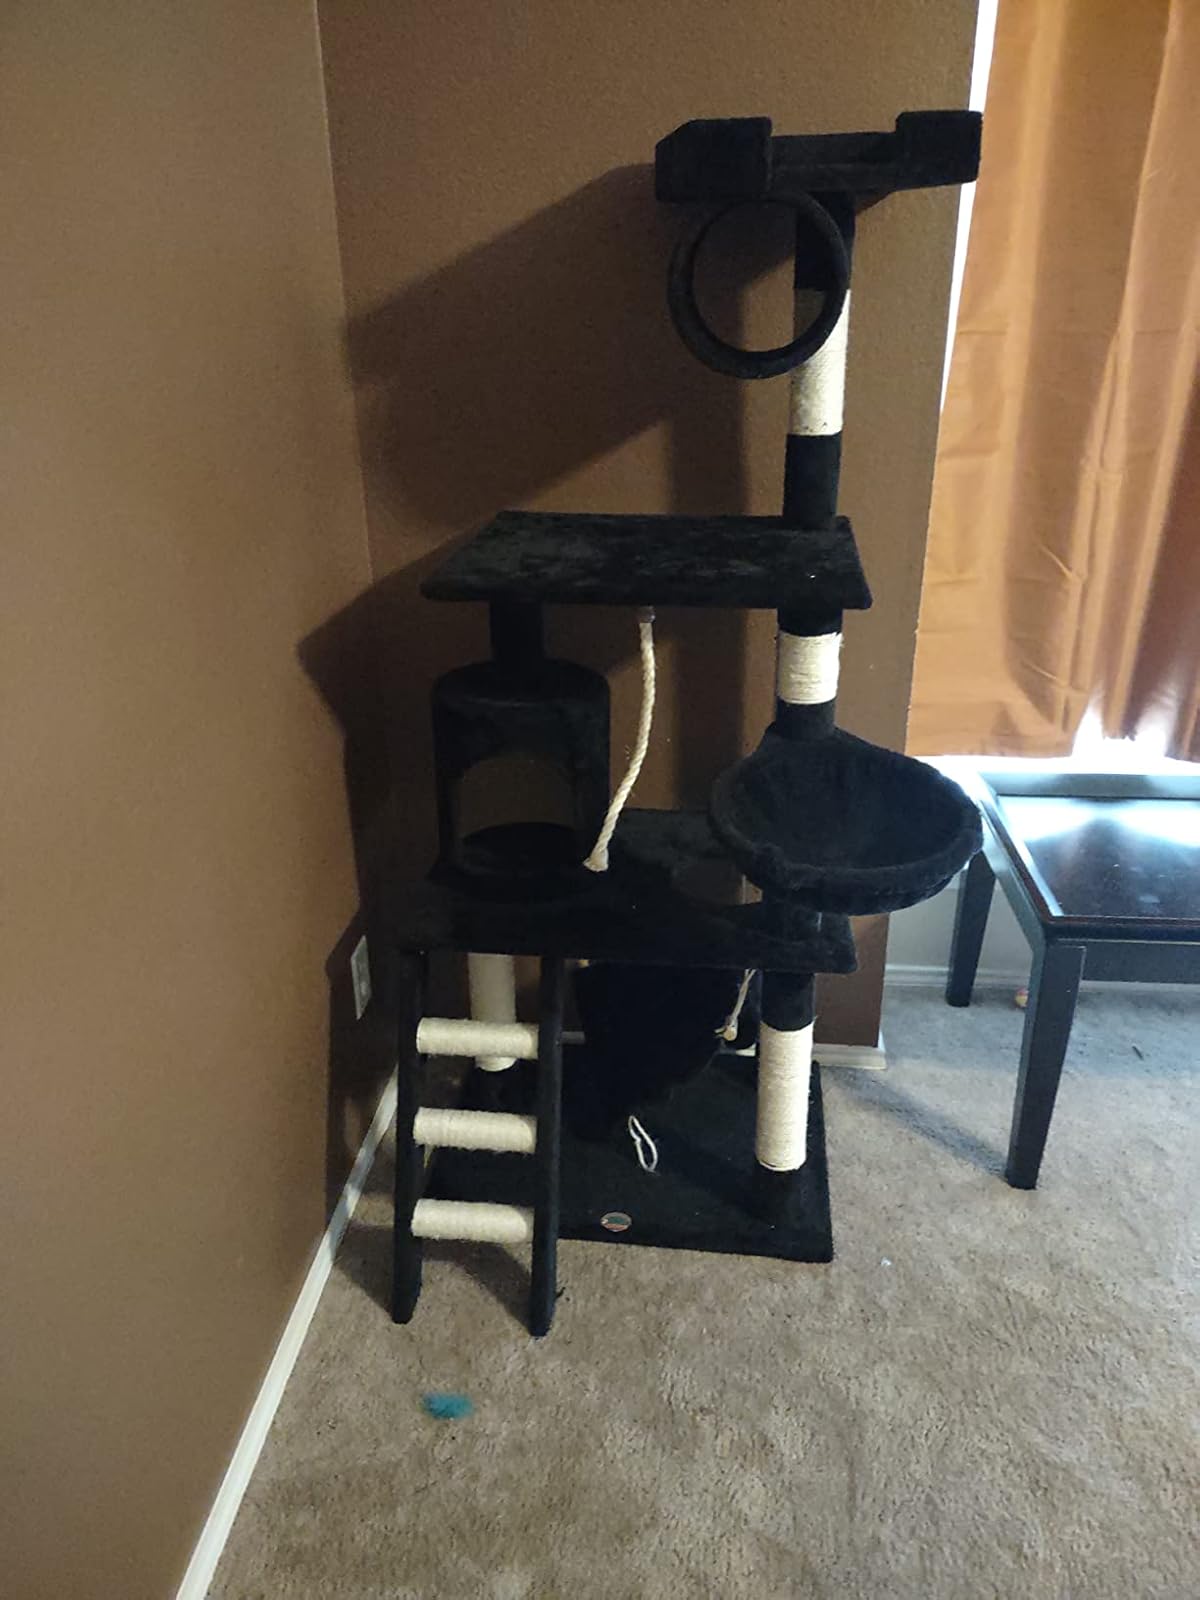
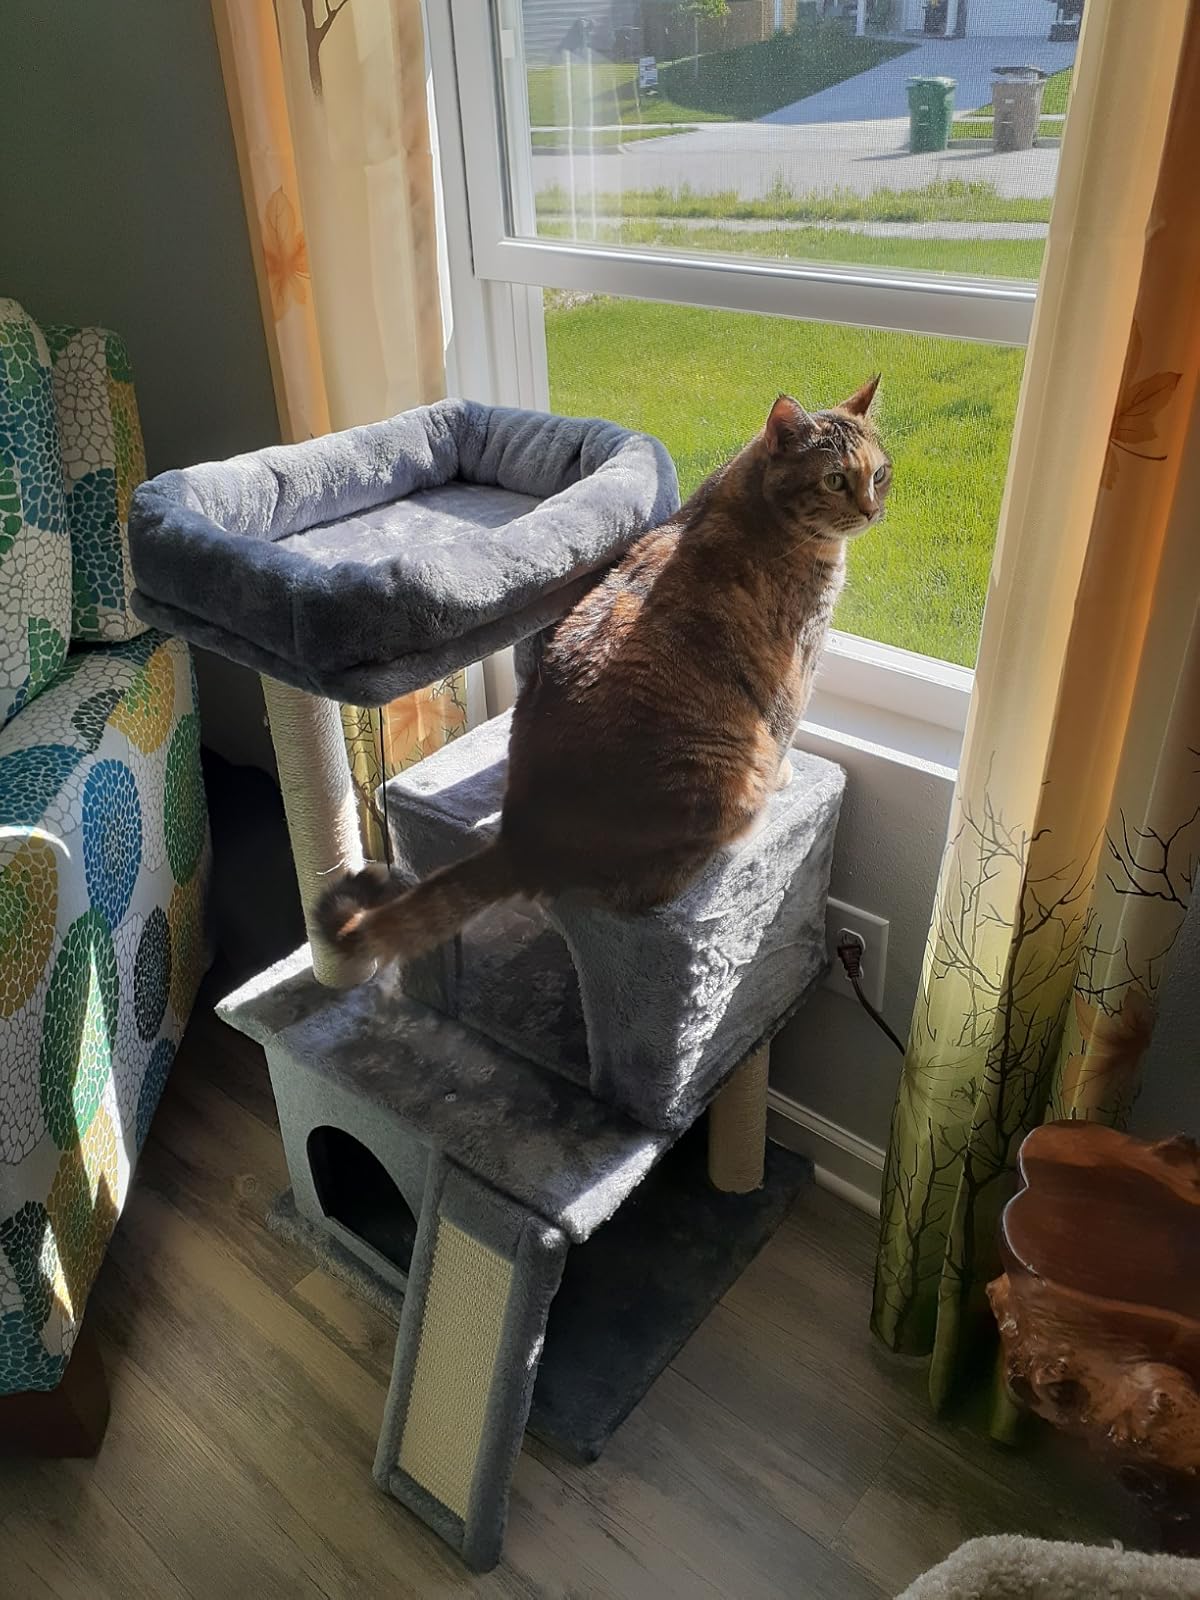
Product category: items_cat tree
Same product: no